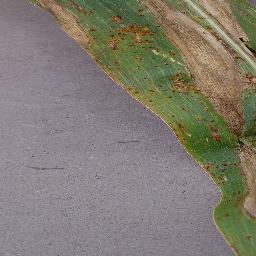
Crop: corn
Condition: (maize)_northern_blight